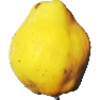
Label: Quince 1